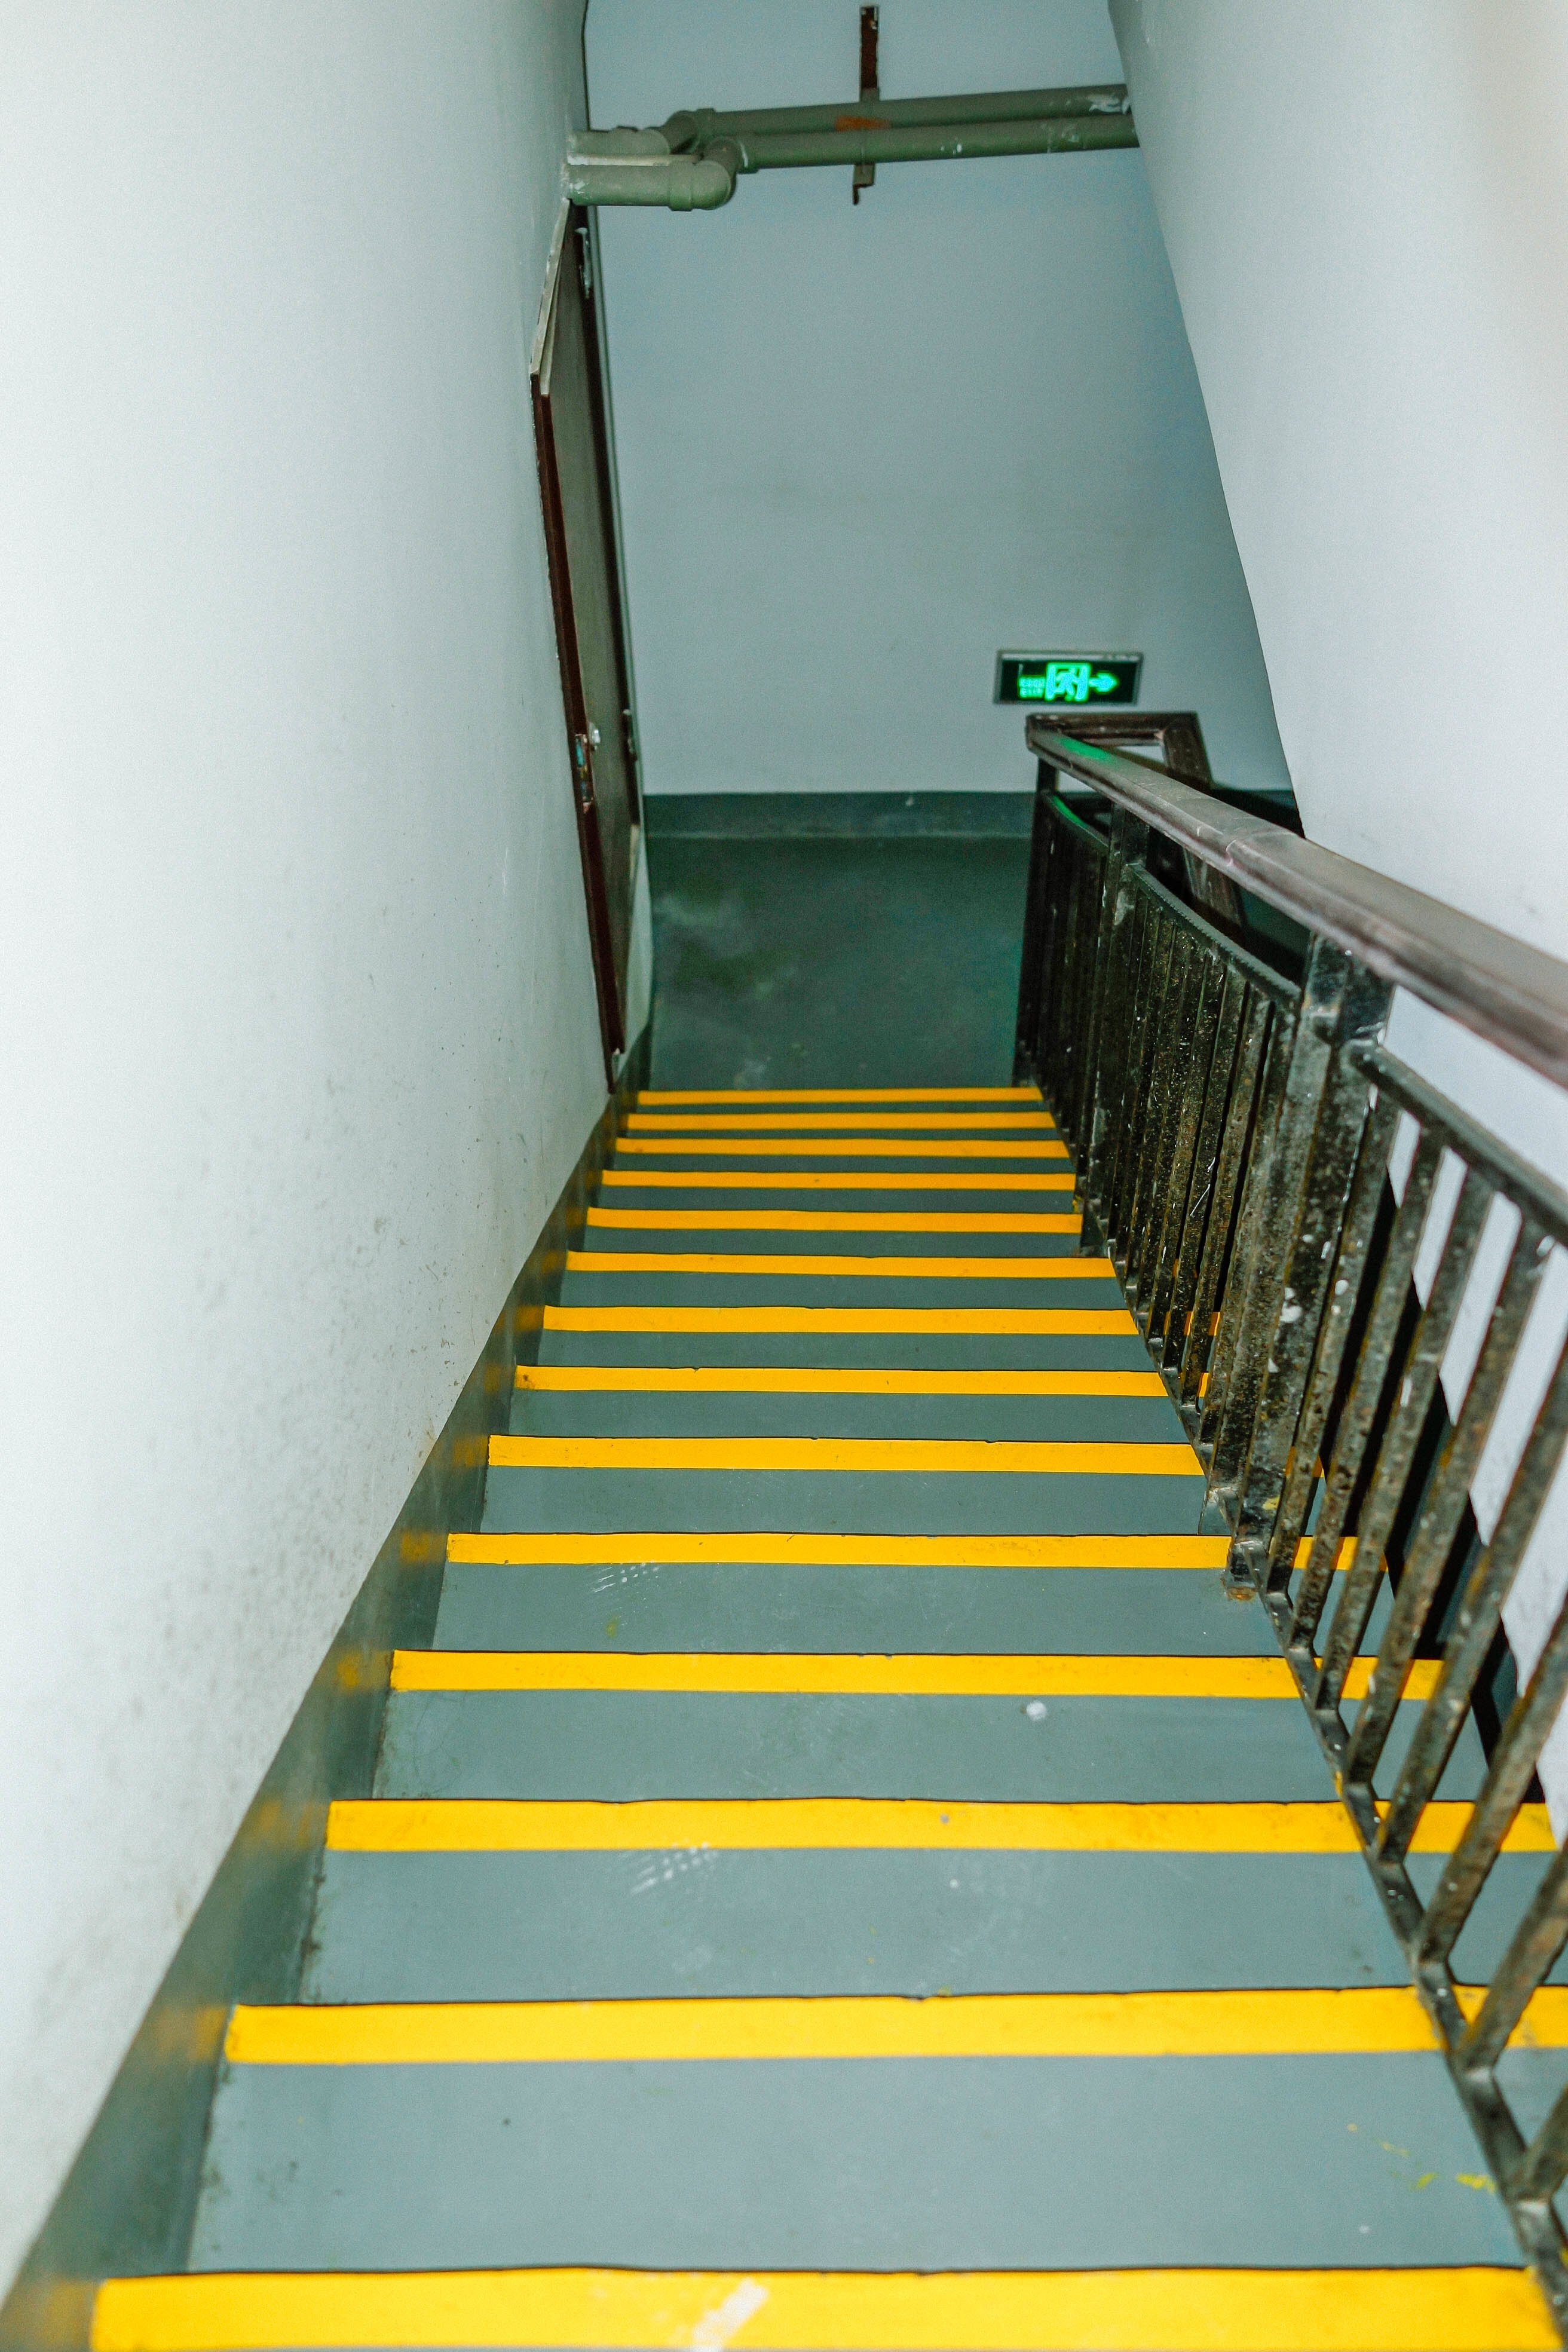
floor, room, handrail, hardwood, stairs, flooring